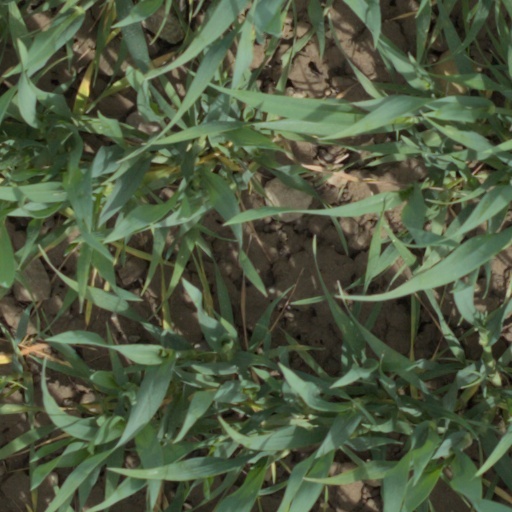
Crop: wheat